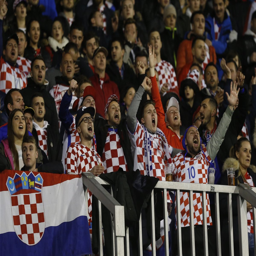
a close - up shot of fans cheering on their team in the stands .